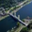
Label: bridge